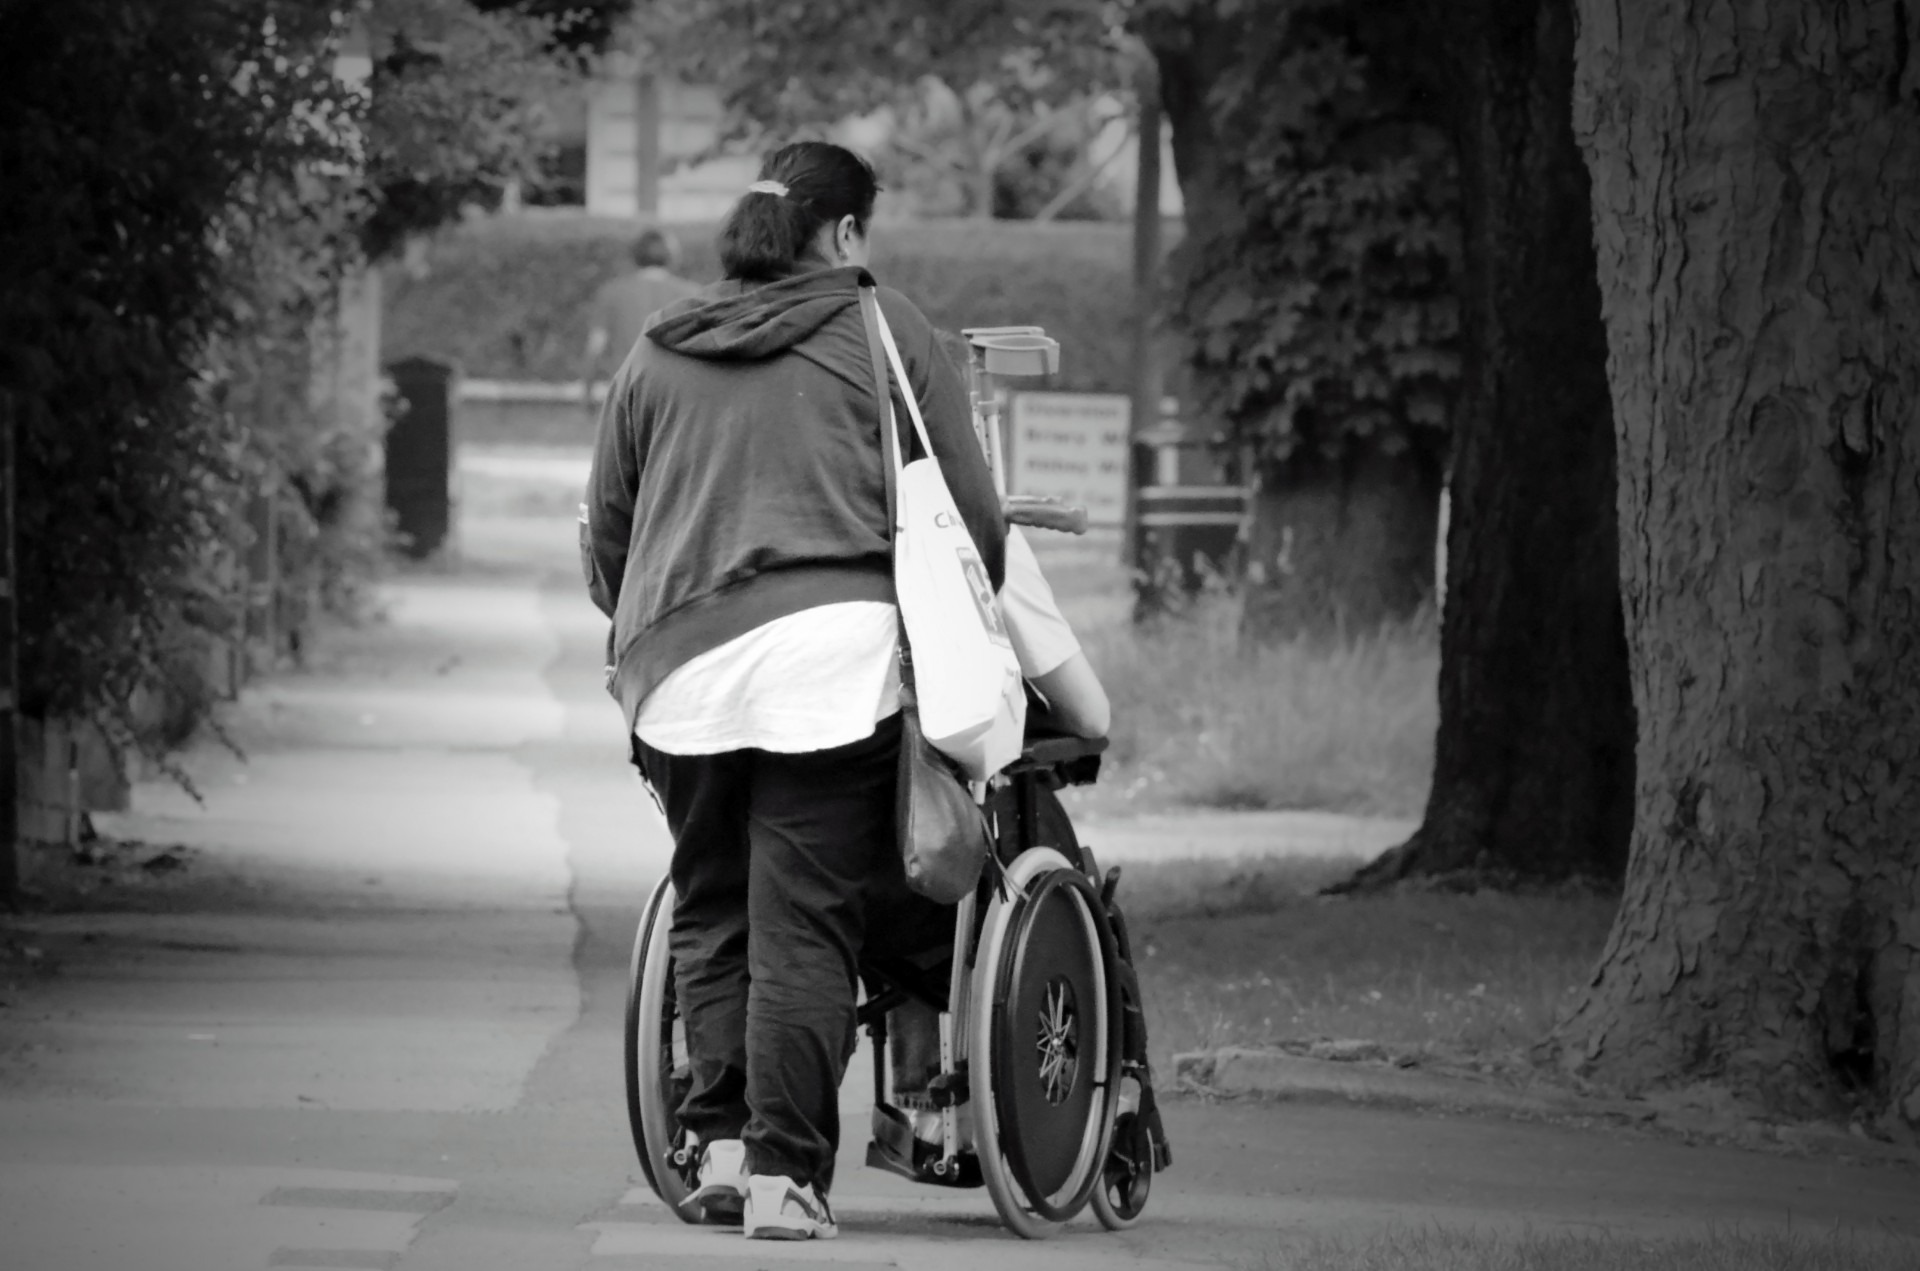
man, black and white, people, road, white, traffic, street, photography, old, bicycle, step, young, vehicle, black, monochrome, help, cycling, women, wheelchair, infrastructure, photograph, snapshot, way, senior, day, barrier, elderly, nurse, push, handicapped, mobility, retiree, obstacle, copy, disabled, disability, nursing, accessible, discrimination, monochrome photography, paralyzed, immobility